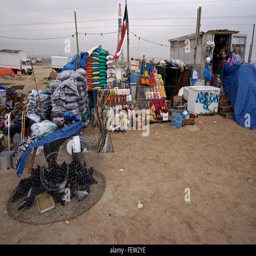
outdoor market stall in the desert